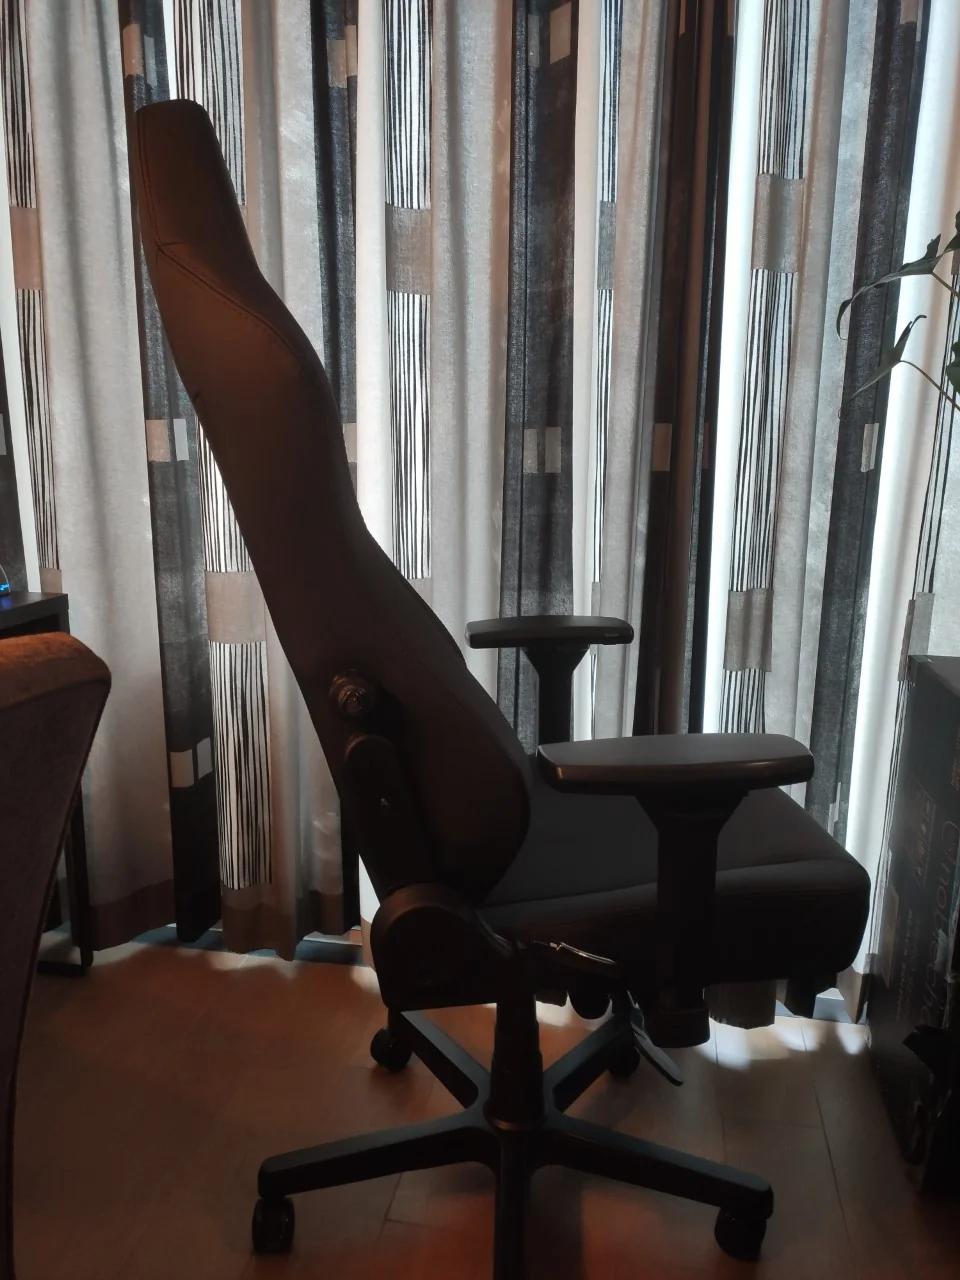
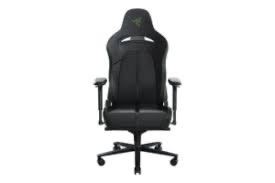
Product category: items_chair
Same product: no